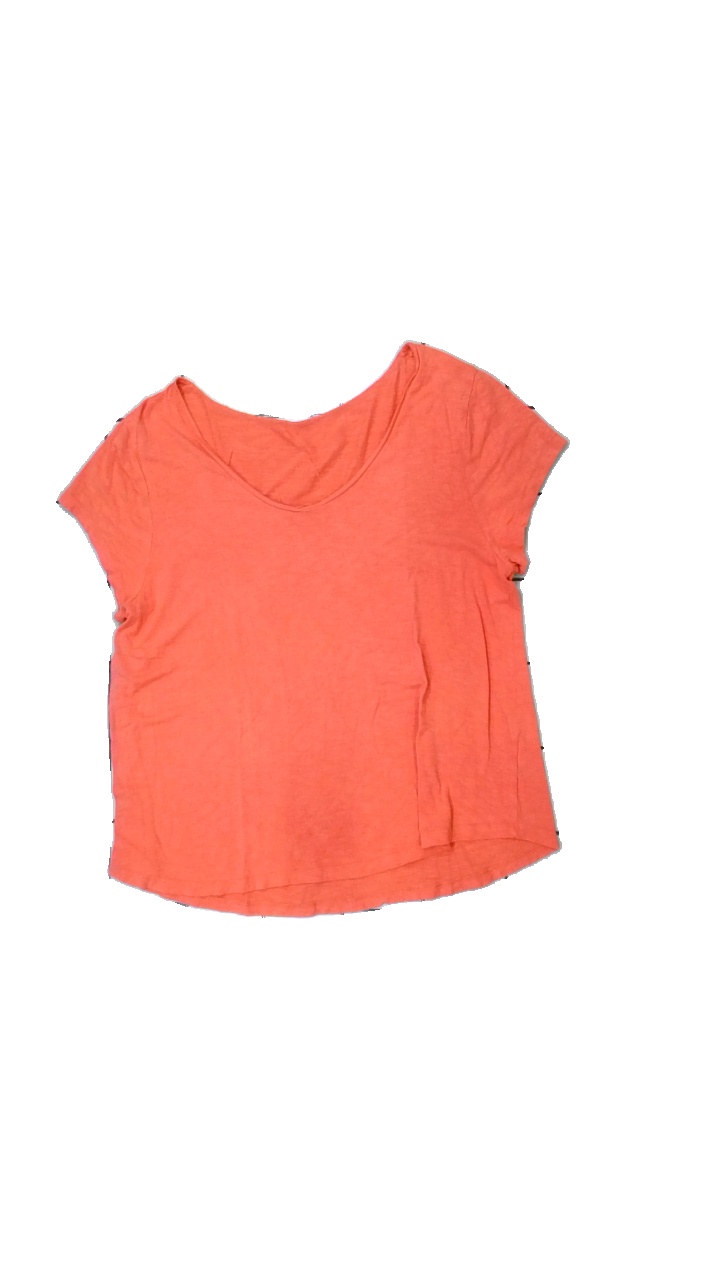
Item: T-shirt (Ladies)
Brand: Missing
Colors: Red
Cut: Regular, C-collar
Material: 100% viscose
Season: All
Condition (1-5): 2
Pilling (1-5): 1
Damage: Holes
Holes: Major
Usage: Export
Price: <50